Manor of Dyrham

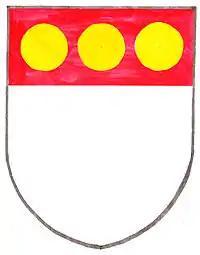
Arms of Russell of Kingston Russell & Dyrham: "Argent, on a chief gules 3 bezants"

Henry de Newmarch's heir was his youngest son James who died leaving two daughters co-heiresses to the barony, Isabel the eldest and Hawise. The barony was split, with a moiety going to the husband of each daughter, to be held on her behalf. James de Newmarch had died in 1216 whilst his daughters were still legal infants, i.e. under 18 years old, and the marriage of Isabel, and possibly of Hawise also, was granted by King Henry III to Sir John Russell(died c. 1224) of Kingston Russell in Dorset.